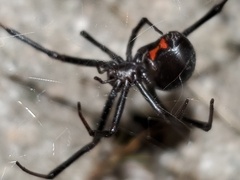
Species: Lactrodectus_hesperus